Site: brandenburg
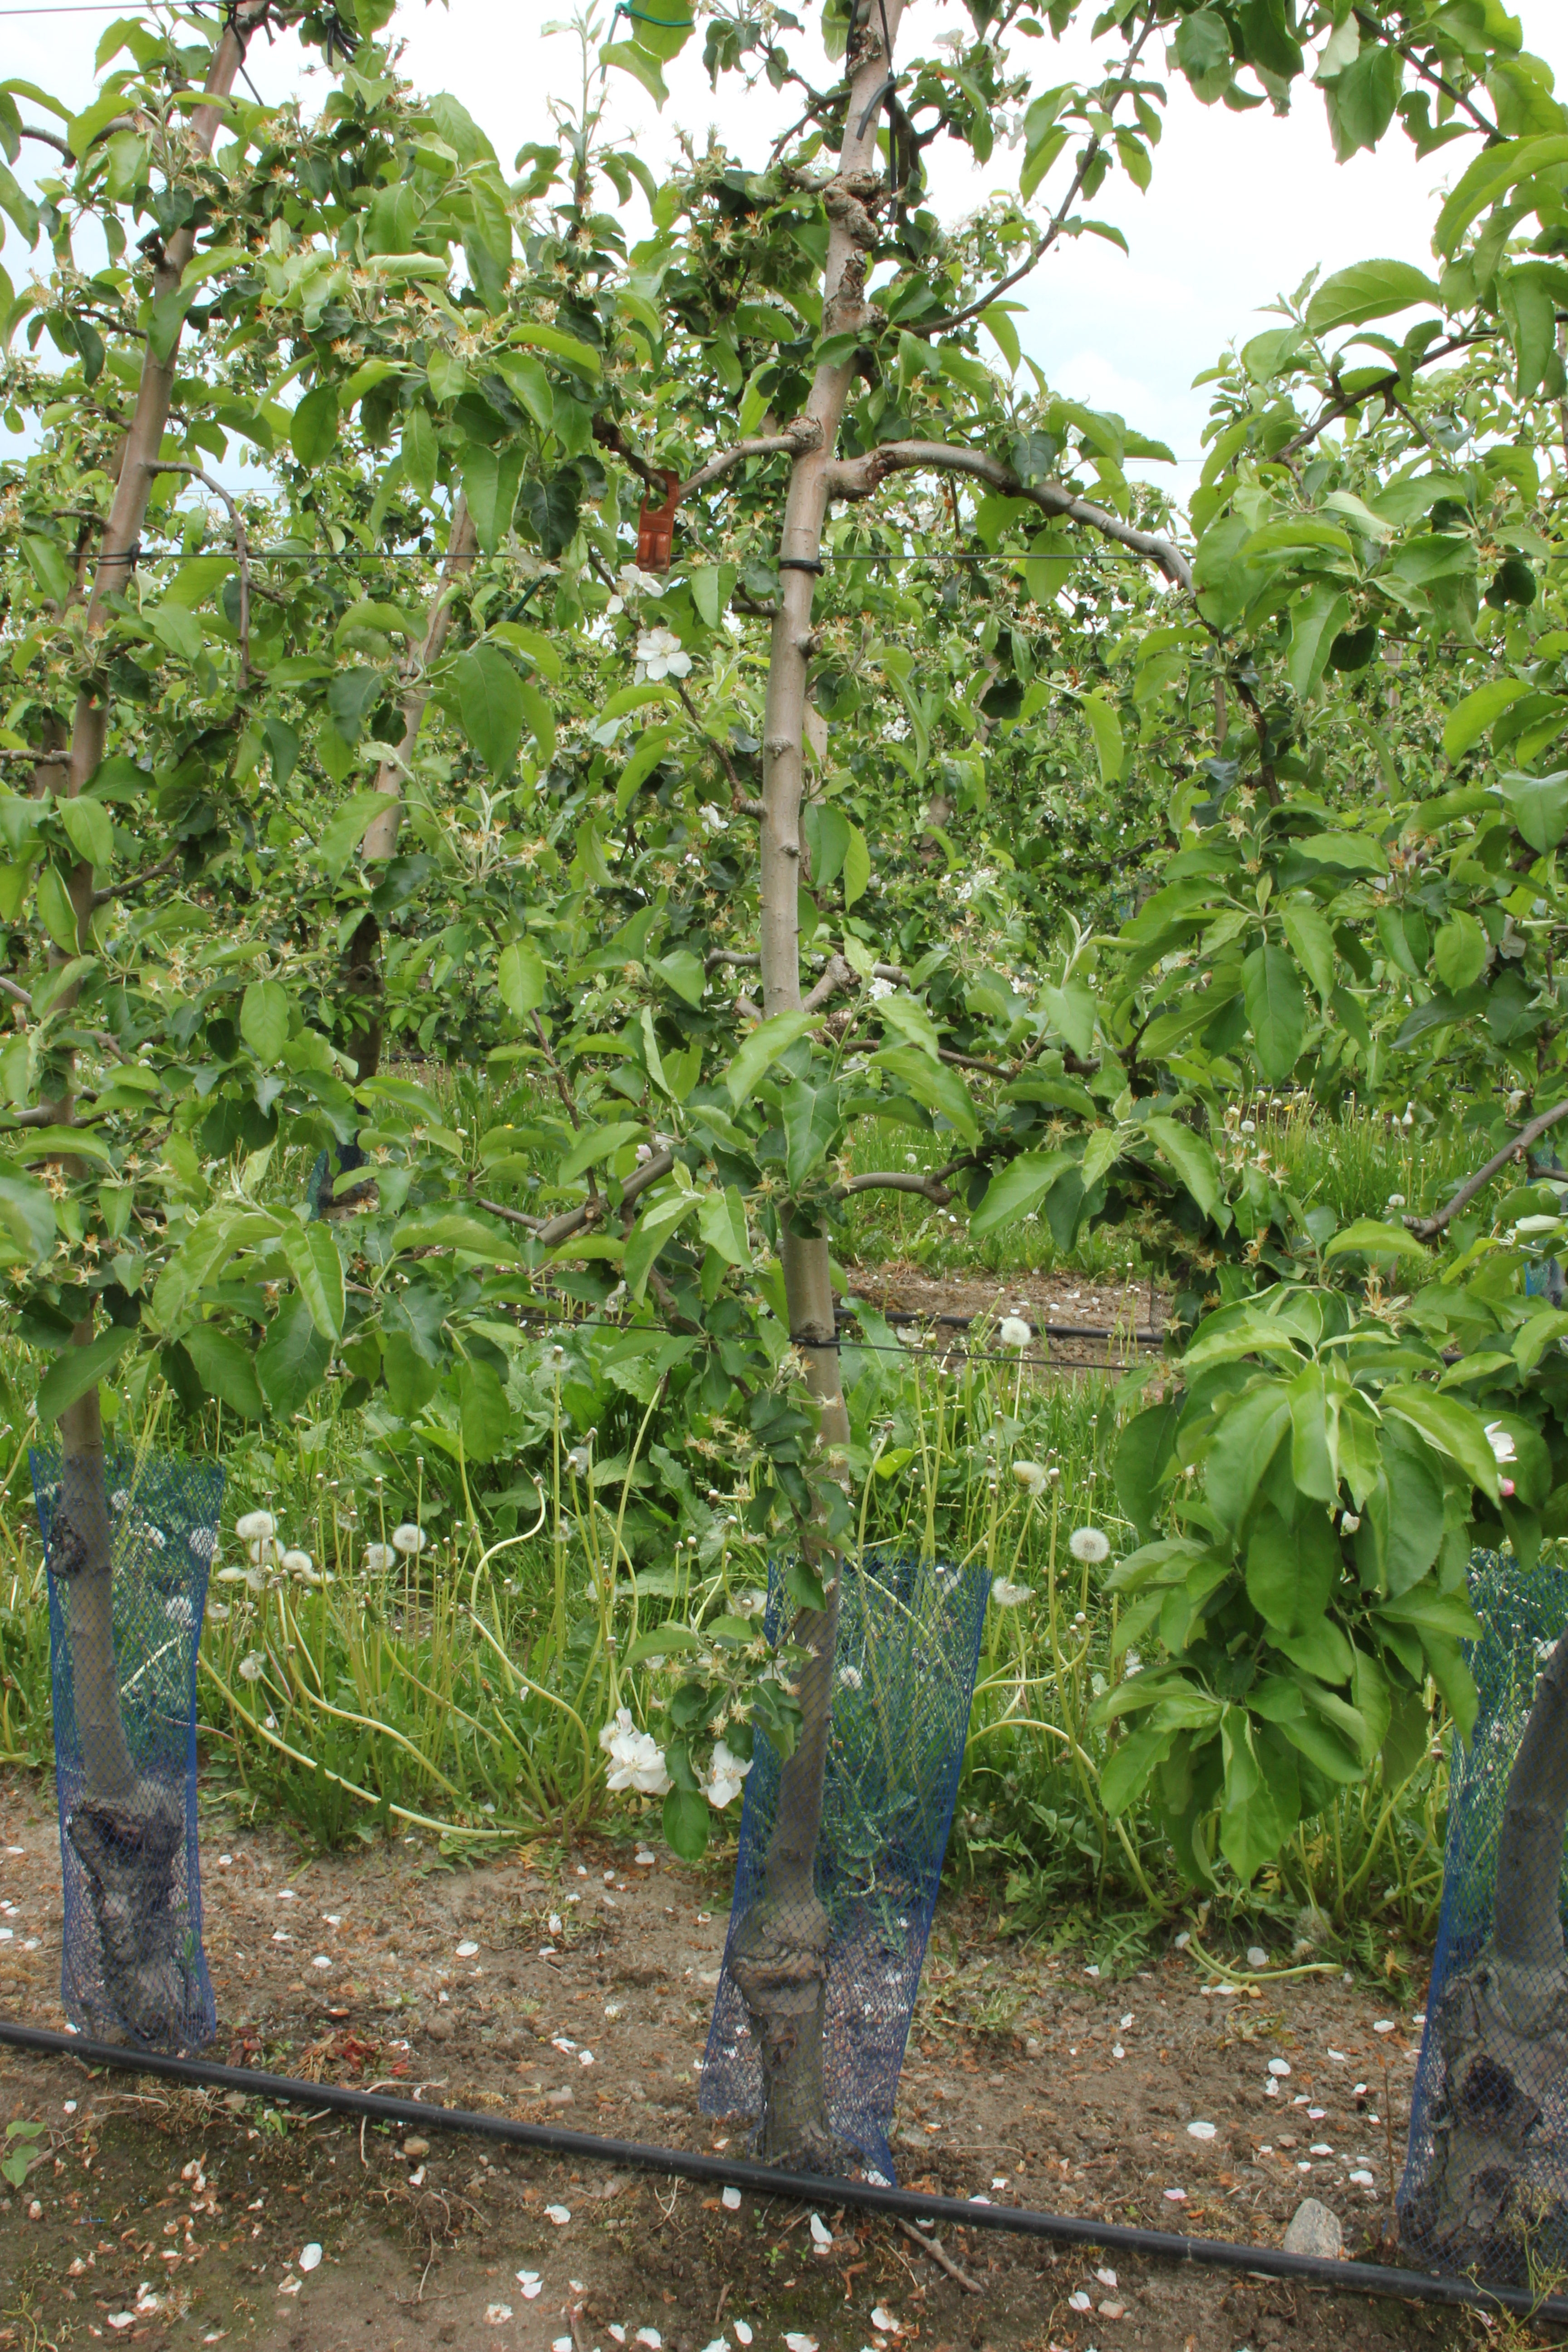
Growth stage (BBCH 67): Flowering